Read My Lips (film)

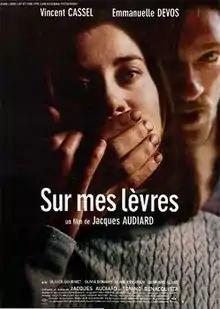
theatrical poster

Read My Lips is a 2001 French film by Jacques Audiard, co-written with Tonino Benacquista. The film stars Vincent Cassel as Paul, an ex-con on parole, and Emmanuelle Devos as Carla, a nearly deaf secretary whose colleagues treat her disrespectfully, causing her to suffer. Despite their different backgrounds and initial fear of each other, they end up intimately related and helping each other.